Villa di Serio

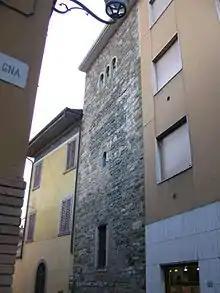
the "torre della Piazza"

Villa di Serio (Bergamasque: ) is a "comune" (municipality) in the Province of Bergamo in the Italian region of Lombardy, located about northeast of Milan and about northeast of Bergamo. As of 31 December 2004, it had a population of 6,118 and an area of .